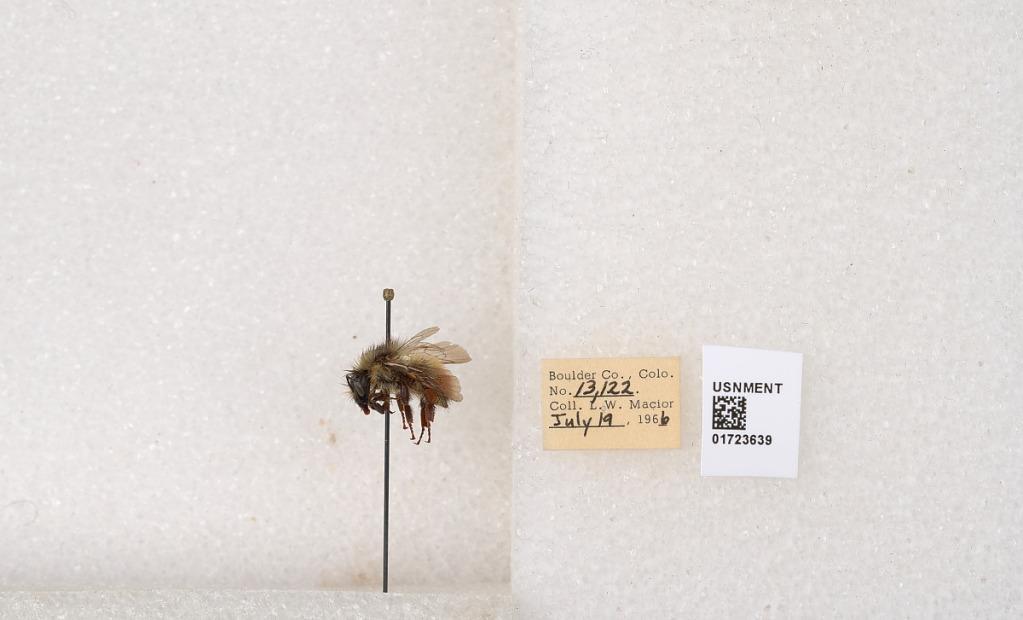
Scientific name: Bombus flavifrons Cresson
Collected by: L. Macior
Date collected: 1966-7-19
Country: United States
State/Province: Colorado
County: Boulder
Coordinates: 40.0925, -105.358